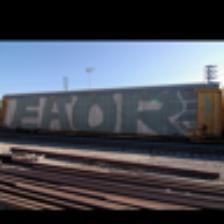
Label: NonHuman